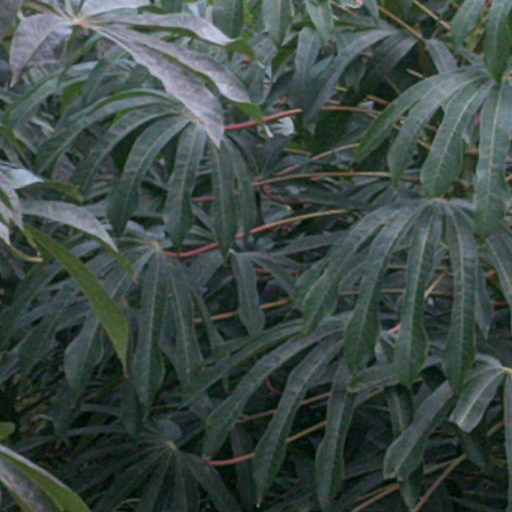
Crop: cassava